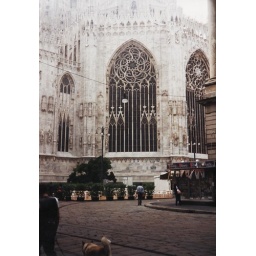
Stained glass window in the Duomo. Milan.